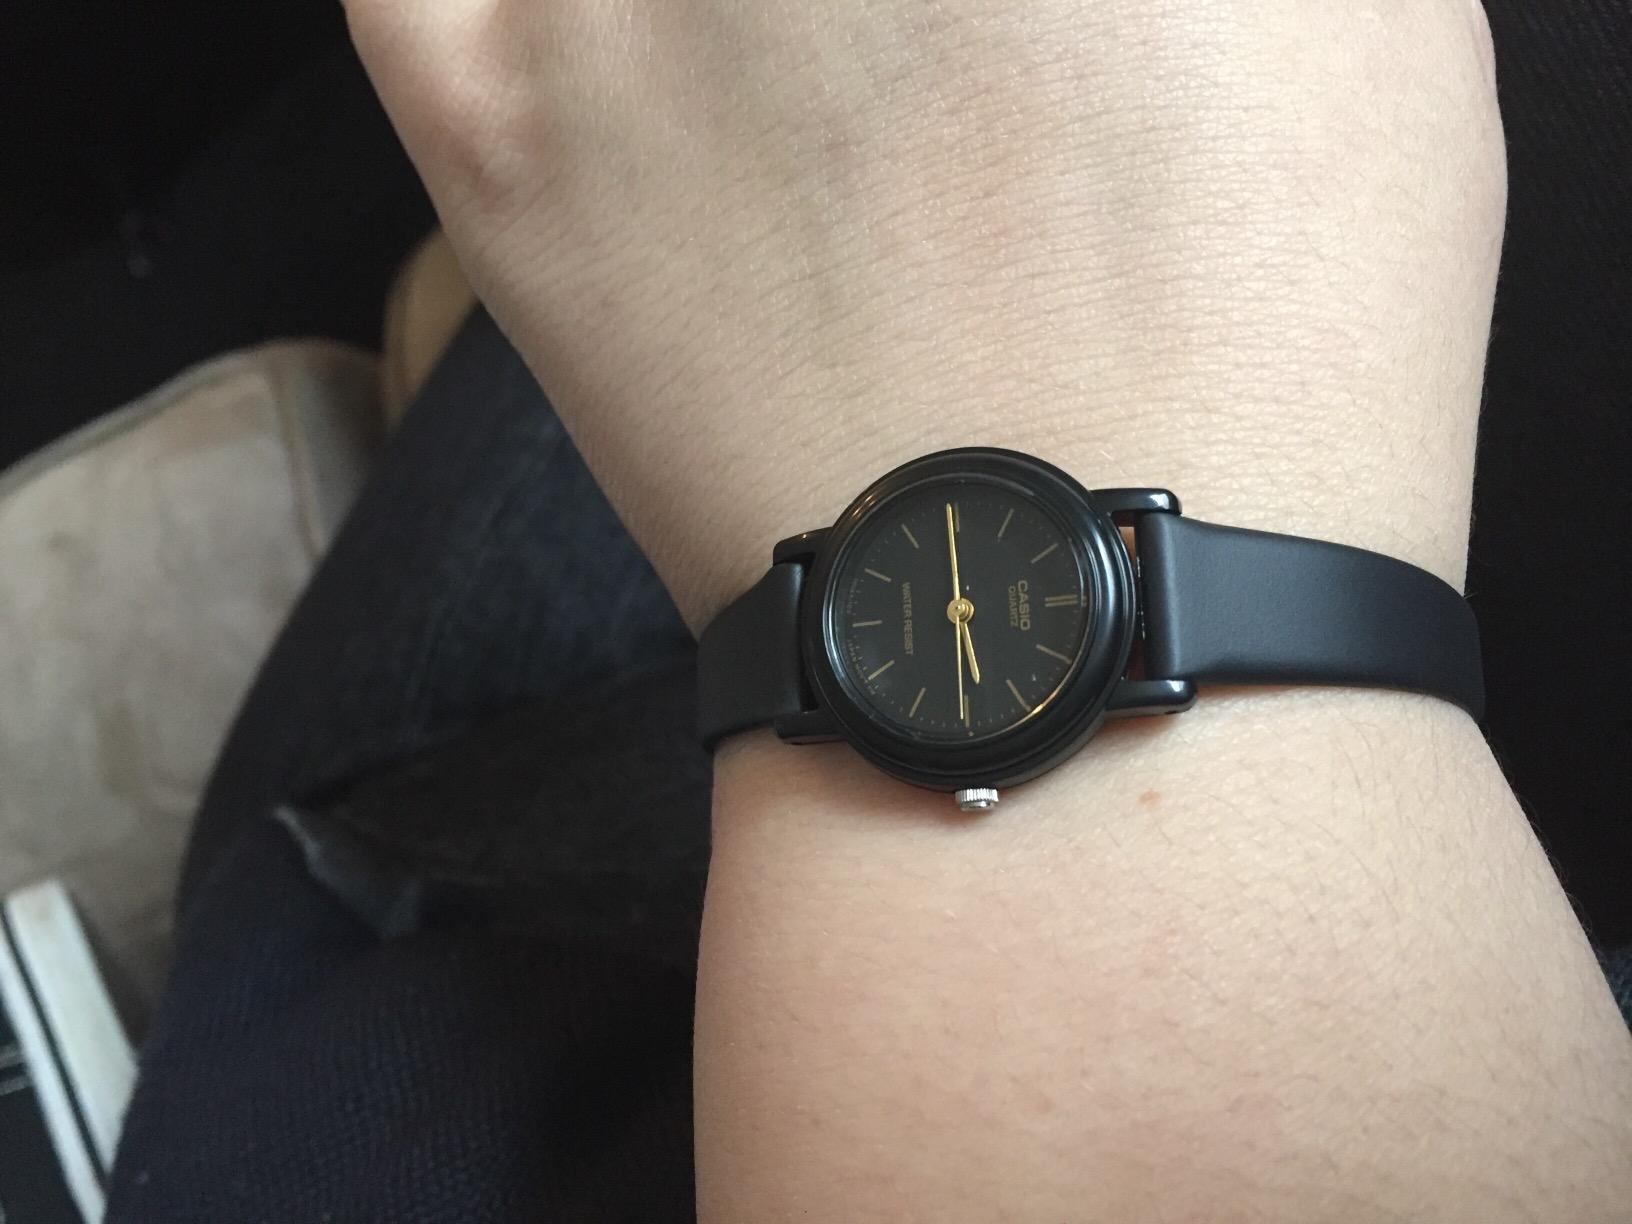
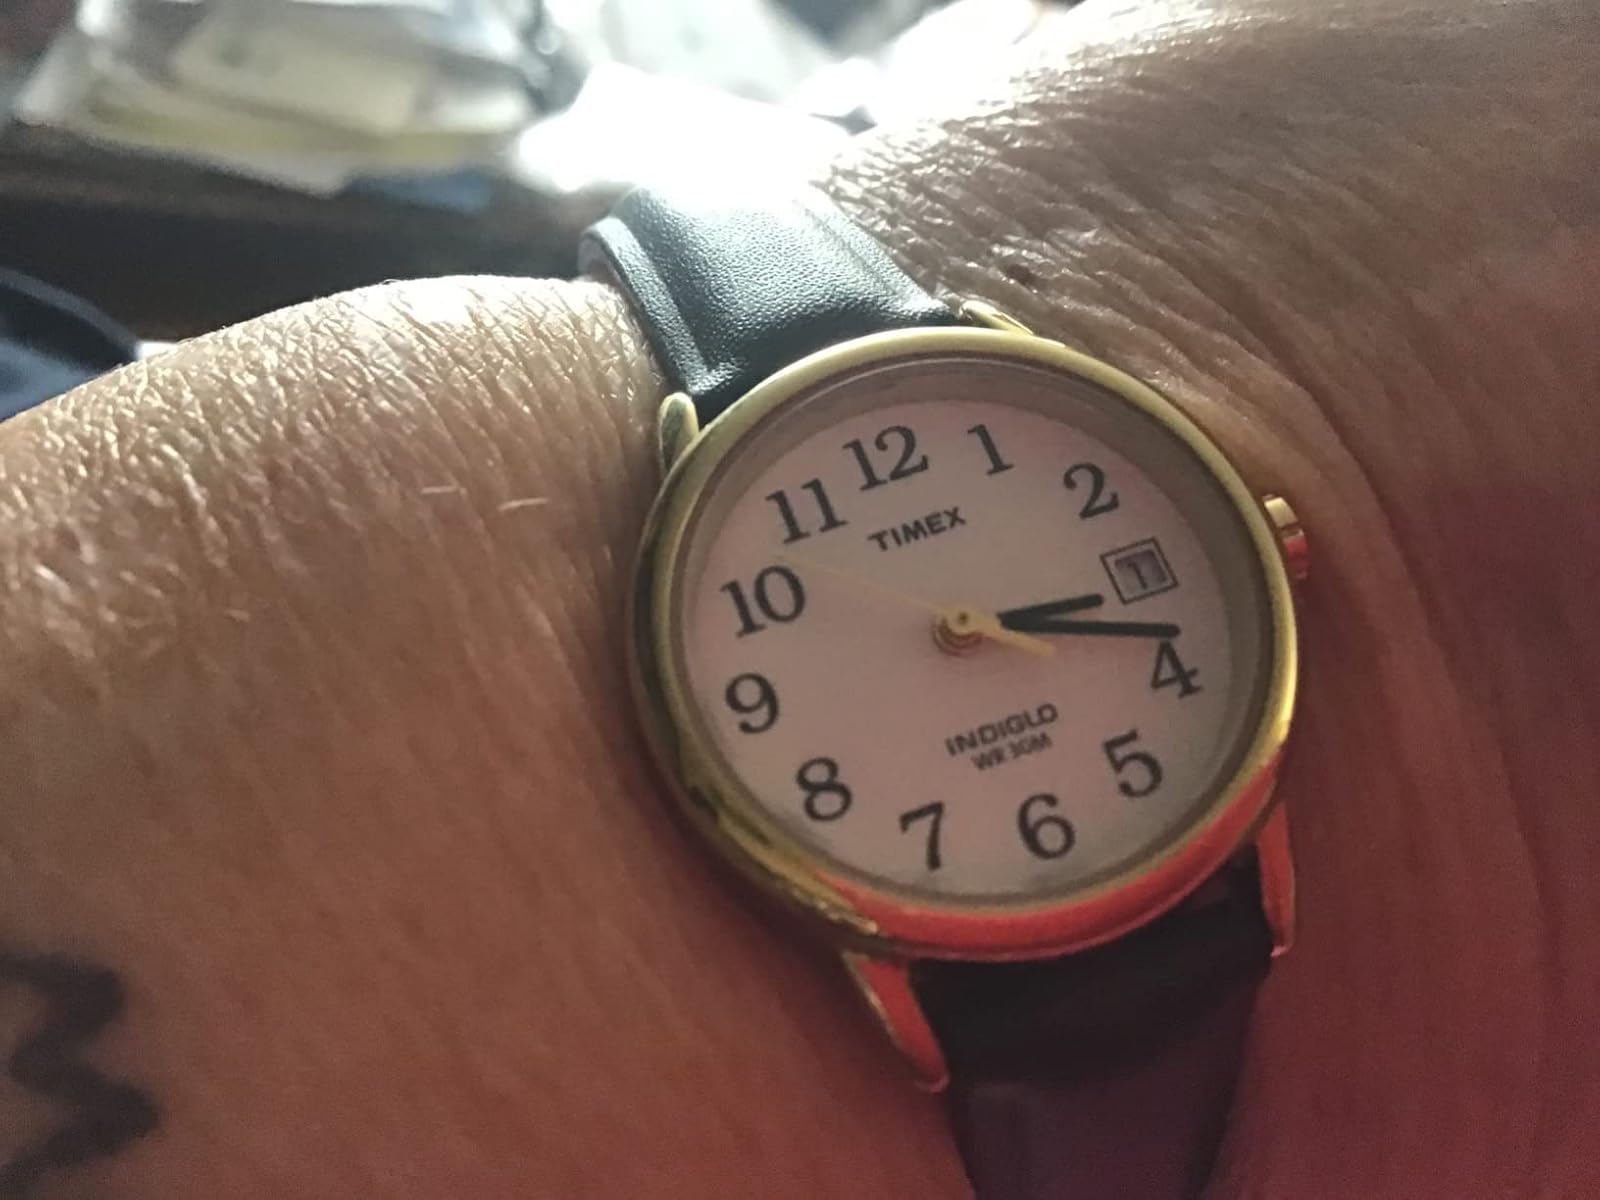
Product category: accessories_watch
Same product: no